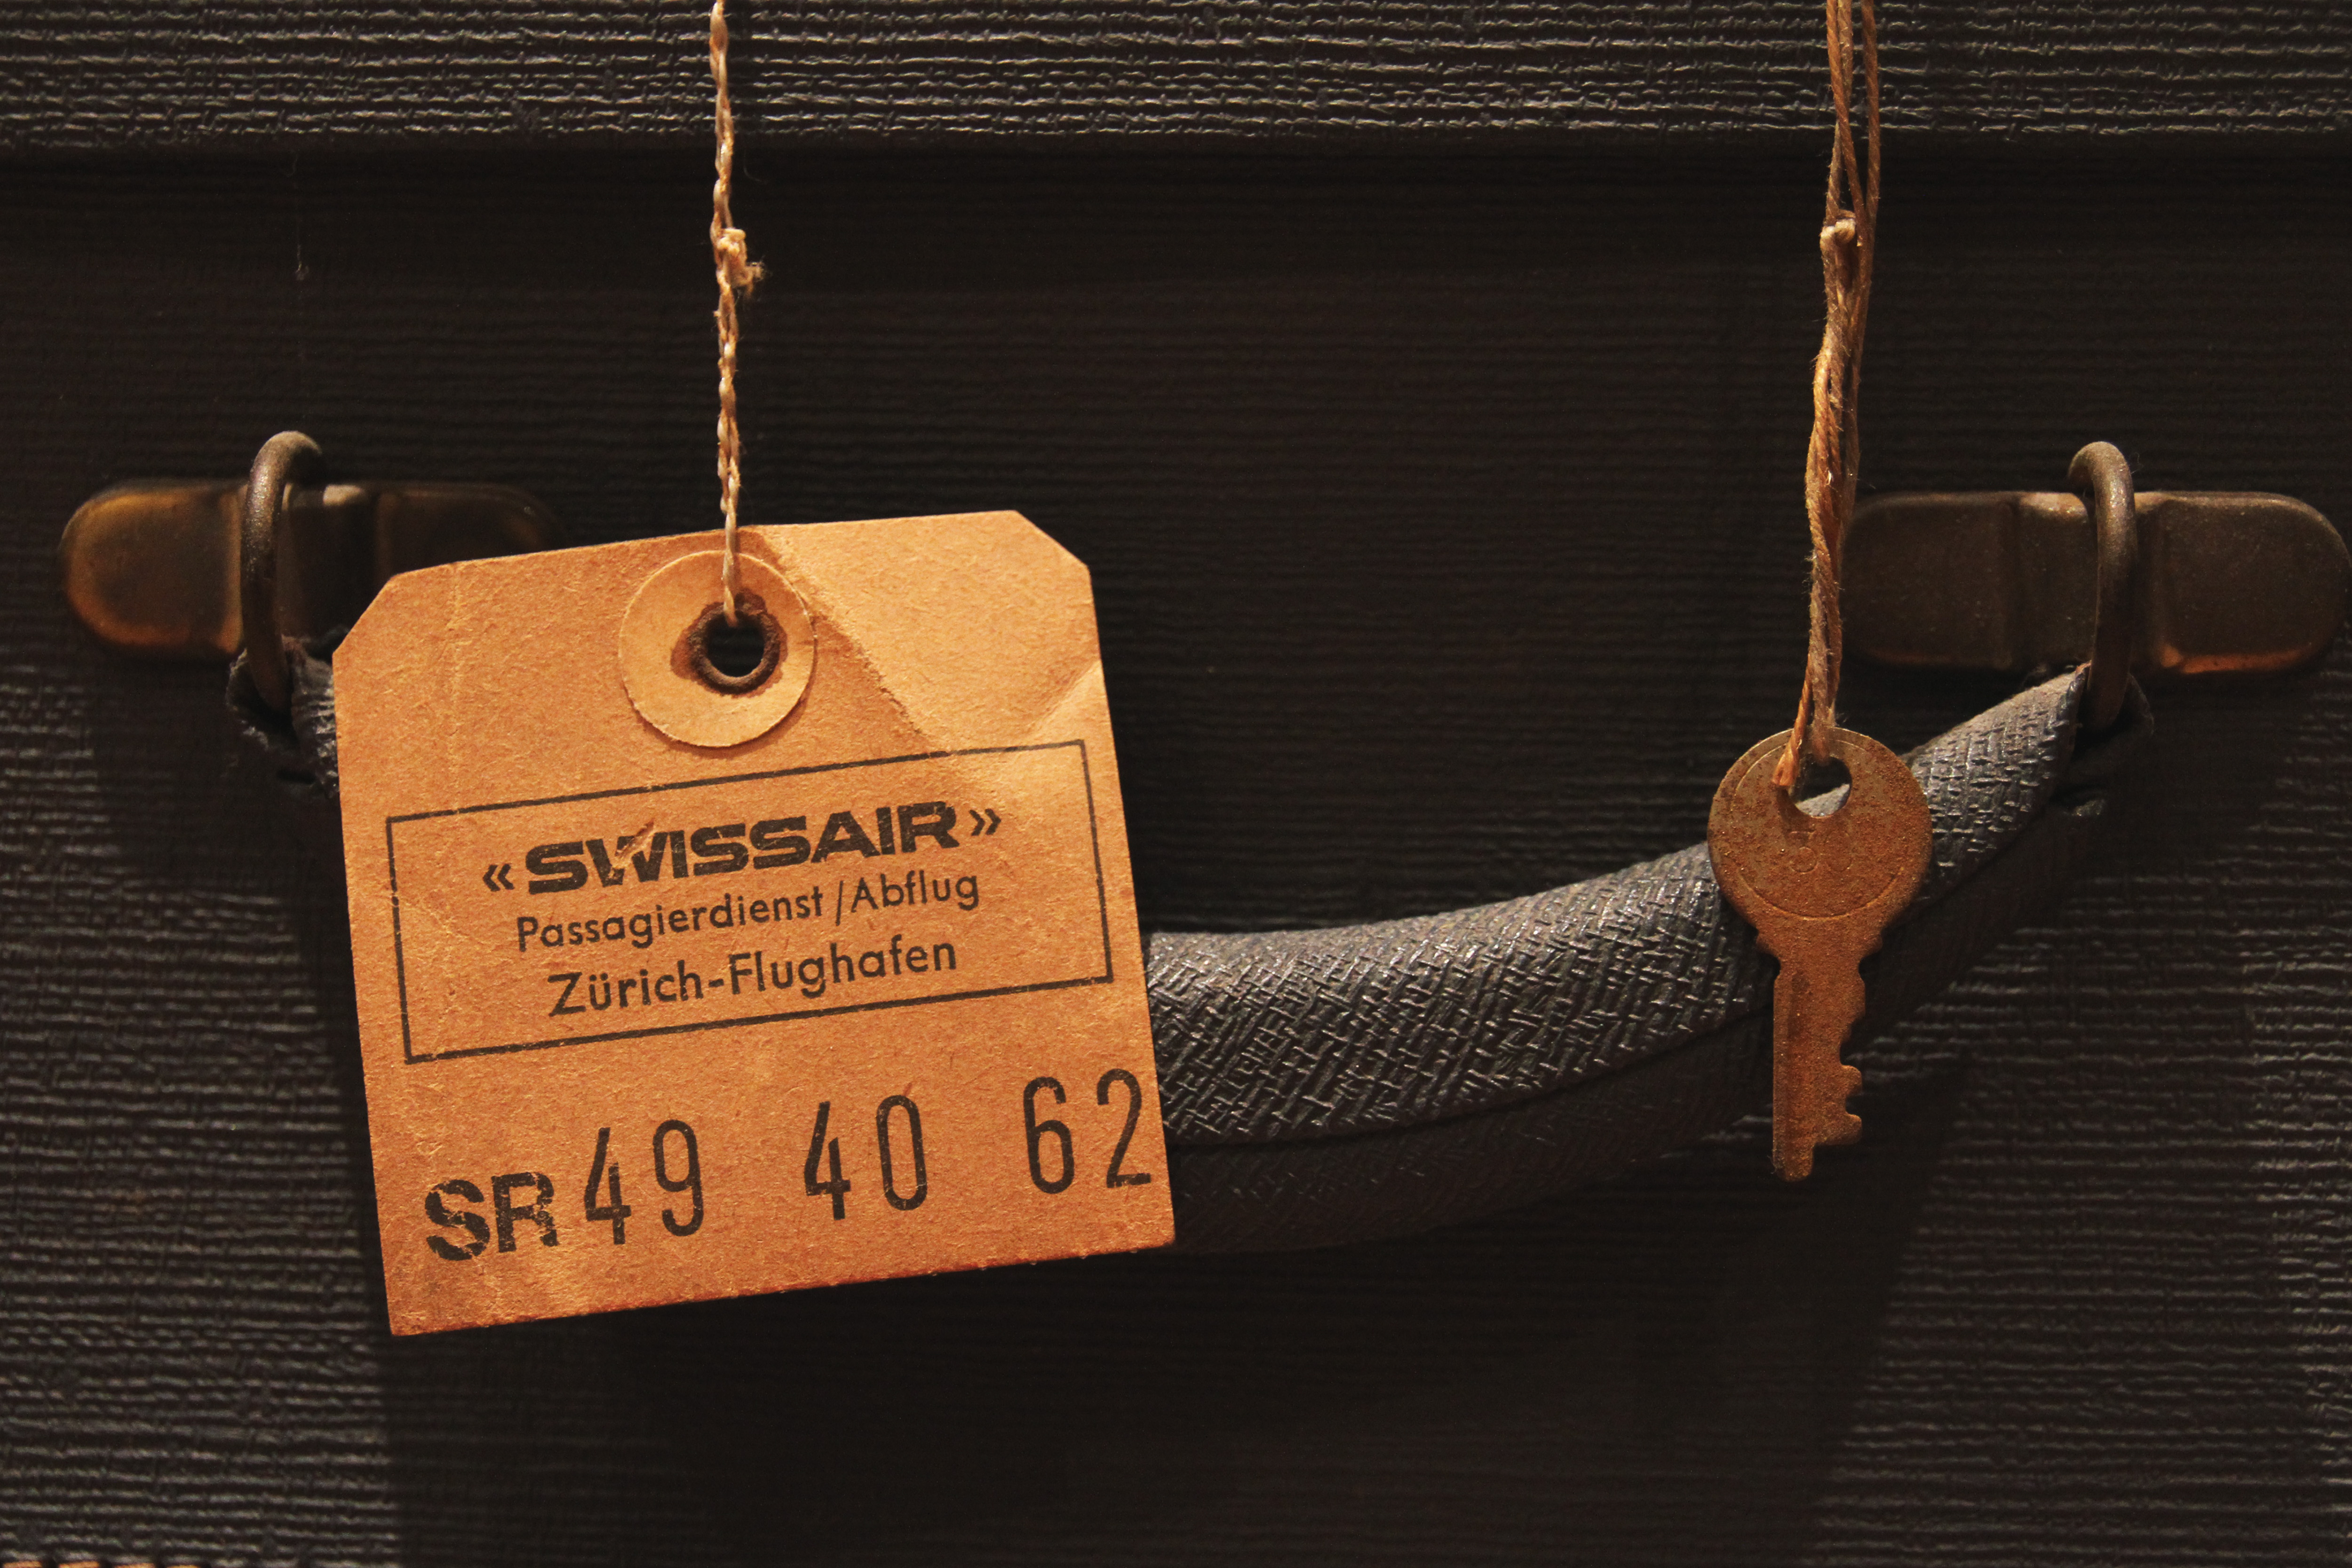
wood, clothes hanger, fashion accessory, still life photography, metal